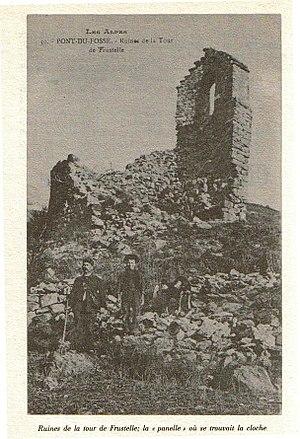
La ""panelle"" de Frustelle, sur la colline de Montorcier, dont la cloche fit l'objet d'un vol, mis en poème par Jean Faure du Serre. Aujourd'hui disparue. La photo date des années 1890."
Jean Faure, dit Faure du Serre, est un poète français, peintre épique de la vie du Champsaur au XIXᵉ siècle.